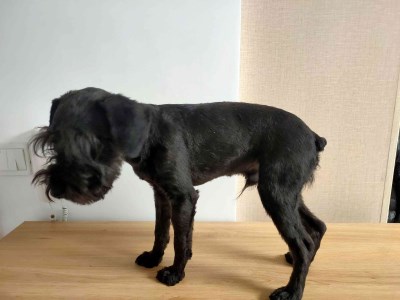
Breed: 2342-n000102-miniature_schnauzer